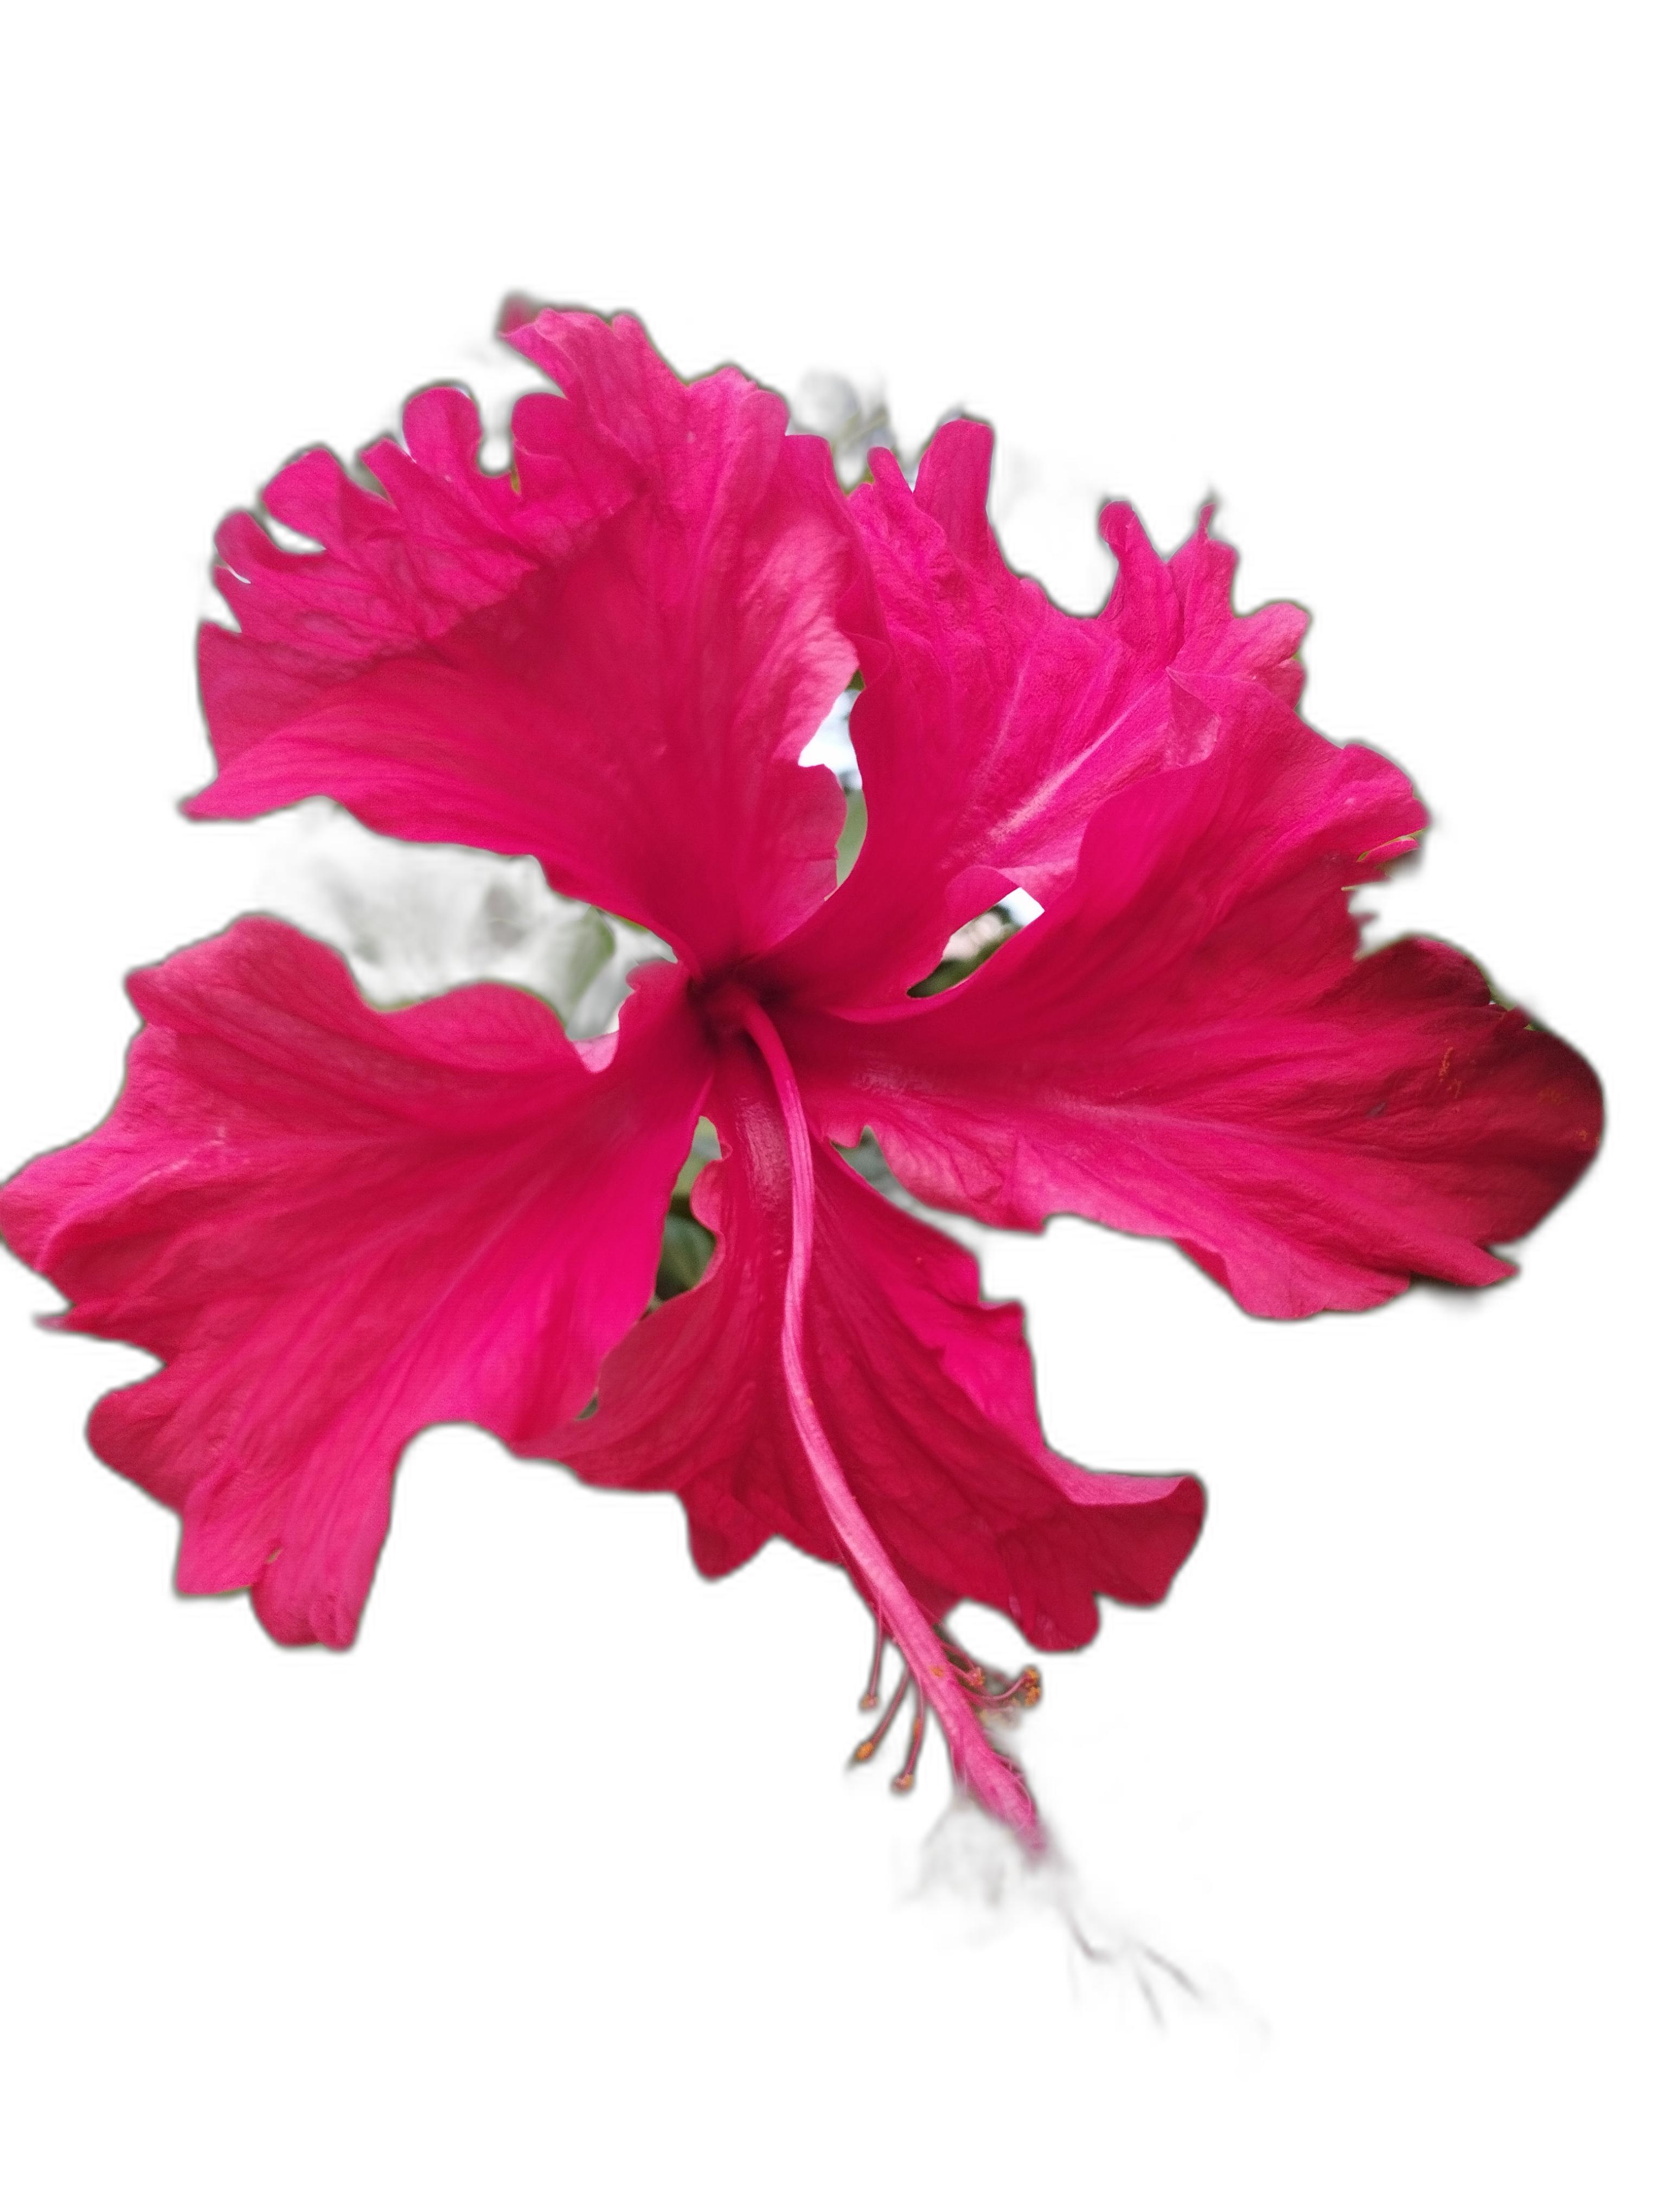
Label: Hibiscus